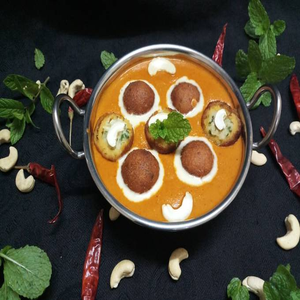
Dish: kofta